Tribeni, Hooghly

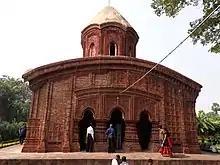
Ananta Basudeba Temple

Hangseshwari Temple, in Bansberia, is 21 meters tall and has 13 towers, each shaped as a lotus flower, is a marvellous feat of architecture based on Kundalini and yoga concepts. Inner precincts of the follow the design of the human anatomy. Metallic idol of rising Sun God with his thousand bright rays has been inscribed on the top of the central minar. Even the deity has been designed and installed following the concept of Yoga and Pranayam. The Deity is blue in colour and made of wood derived from "Neem" tree.